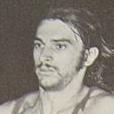
Age: 36